Sharjah

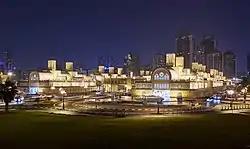
Sharjah Central Souq at night

The Sharjah Public Transportation Corporation organizes and supervises the operations of taxis in Sharjah Emirate. Sharjah taxi service is provided through franchise companies. They are the major taxi operators in the emirates. If one goes from one emirate to another, taxi drivers will charge 20 dirhams as rent. They cover all parts of the Emirate and cities, including shopping centers, residential areas and airport.